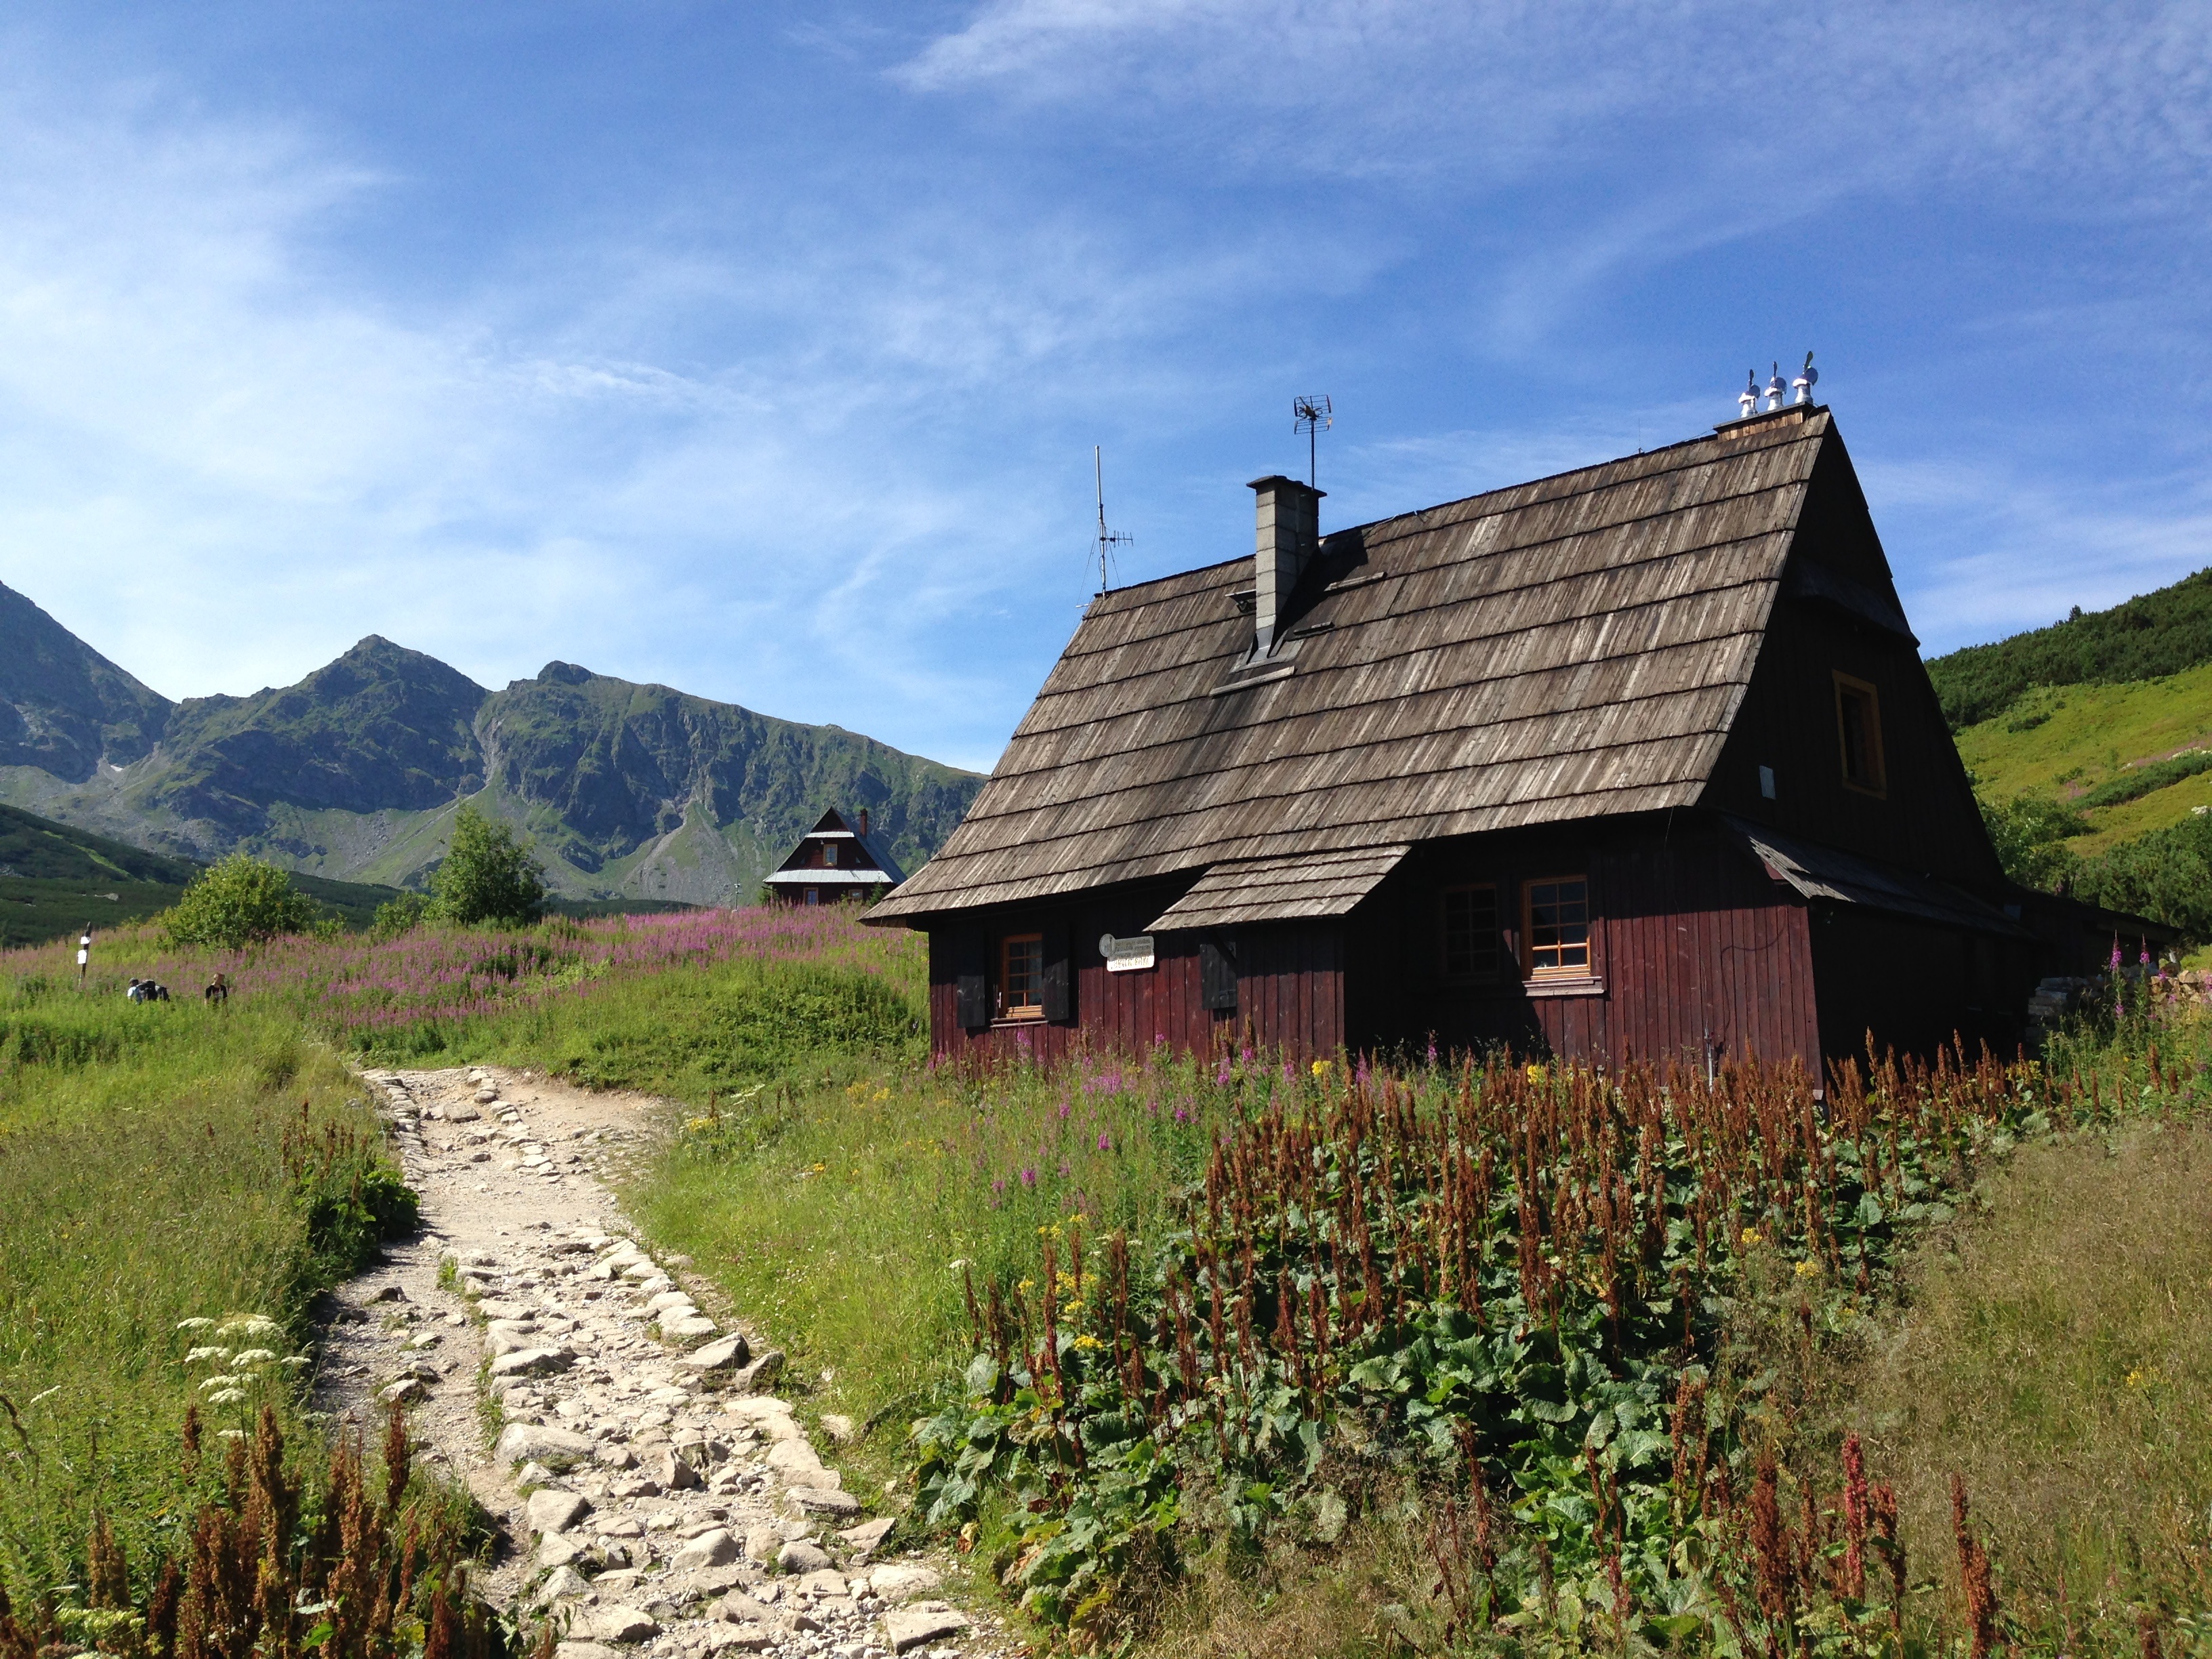
landscape, mountain, farm, building, barn, valley, mountain range, hut, village, cottage, agriculture, highland, mountains, plateau, tatry, hiking trails, rural area, mountainous landforms, highlander's cabin